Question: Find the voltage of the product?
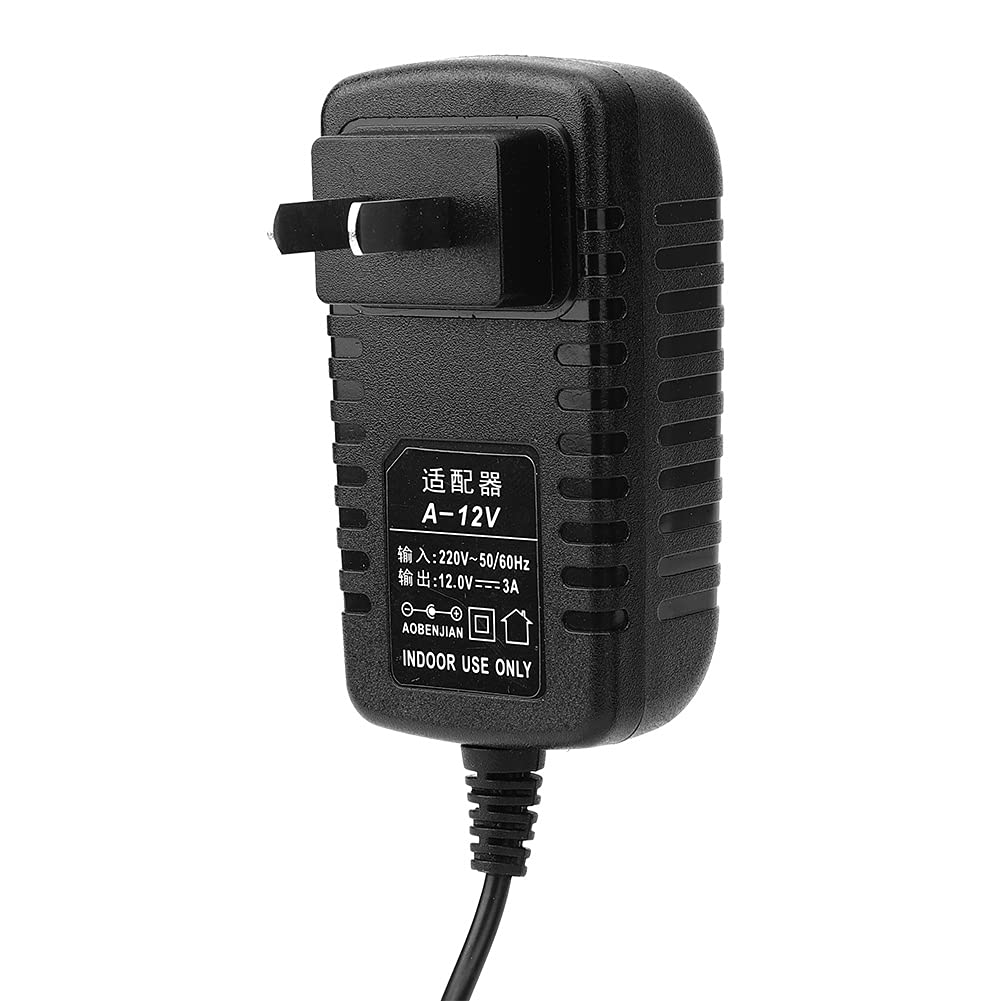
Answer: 12.0 volt